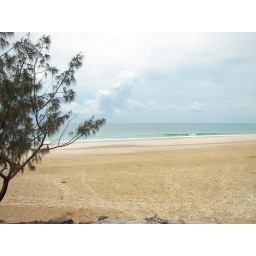
The beginning of a big storm can be seen building up in the clouds